Brisbane River

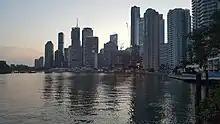
Brisbane River from Howard Smith Wharves

The first bridge built across the Brisbane River was the original timber Victoria Bridge, opened in 1865 between Brisbane and South Brisbane. The current concrete Victoria Bridge is the 4th to be built on the site, the original bridge collapsed after marine borers weakened its timber piles, and the second was destroyed in the 1893 flood.